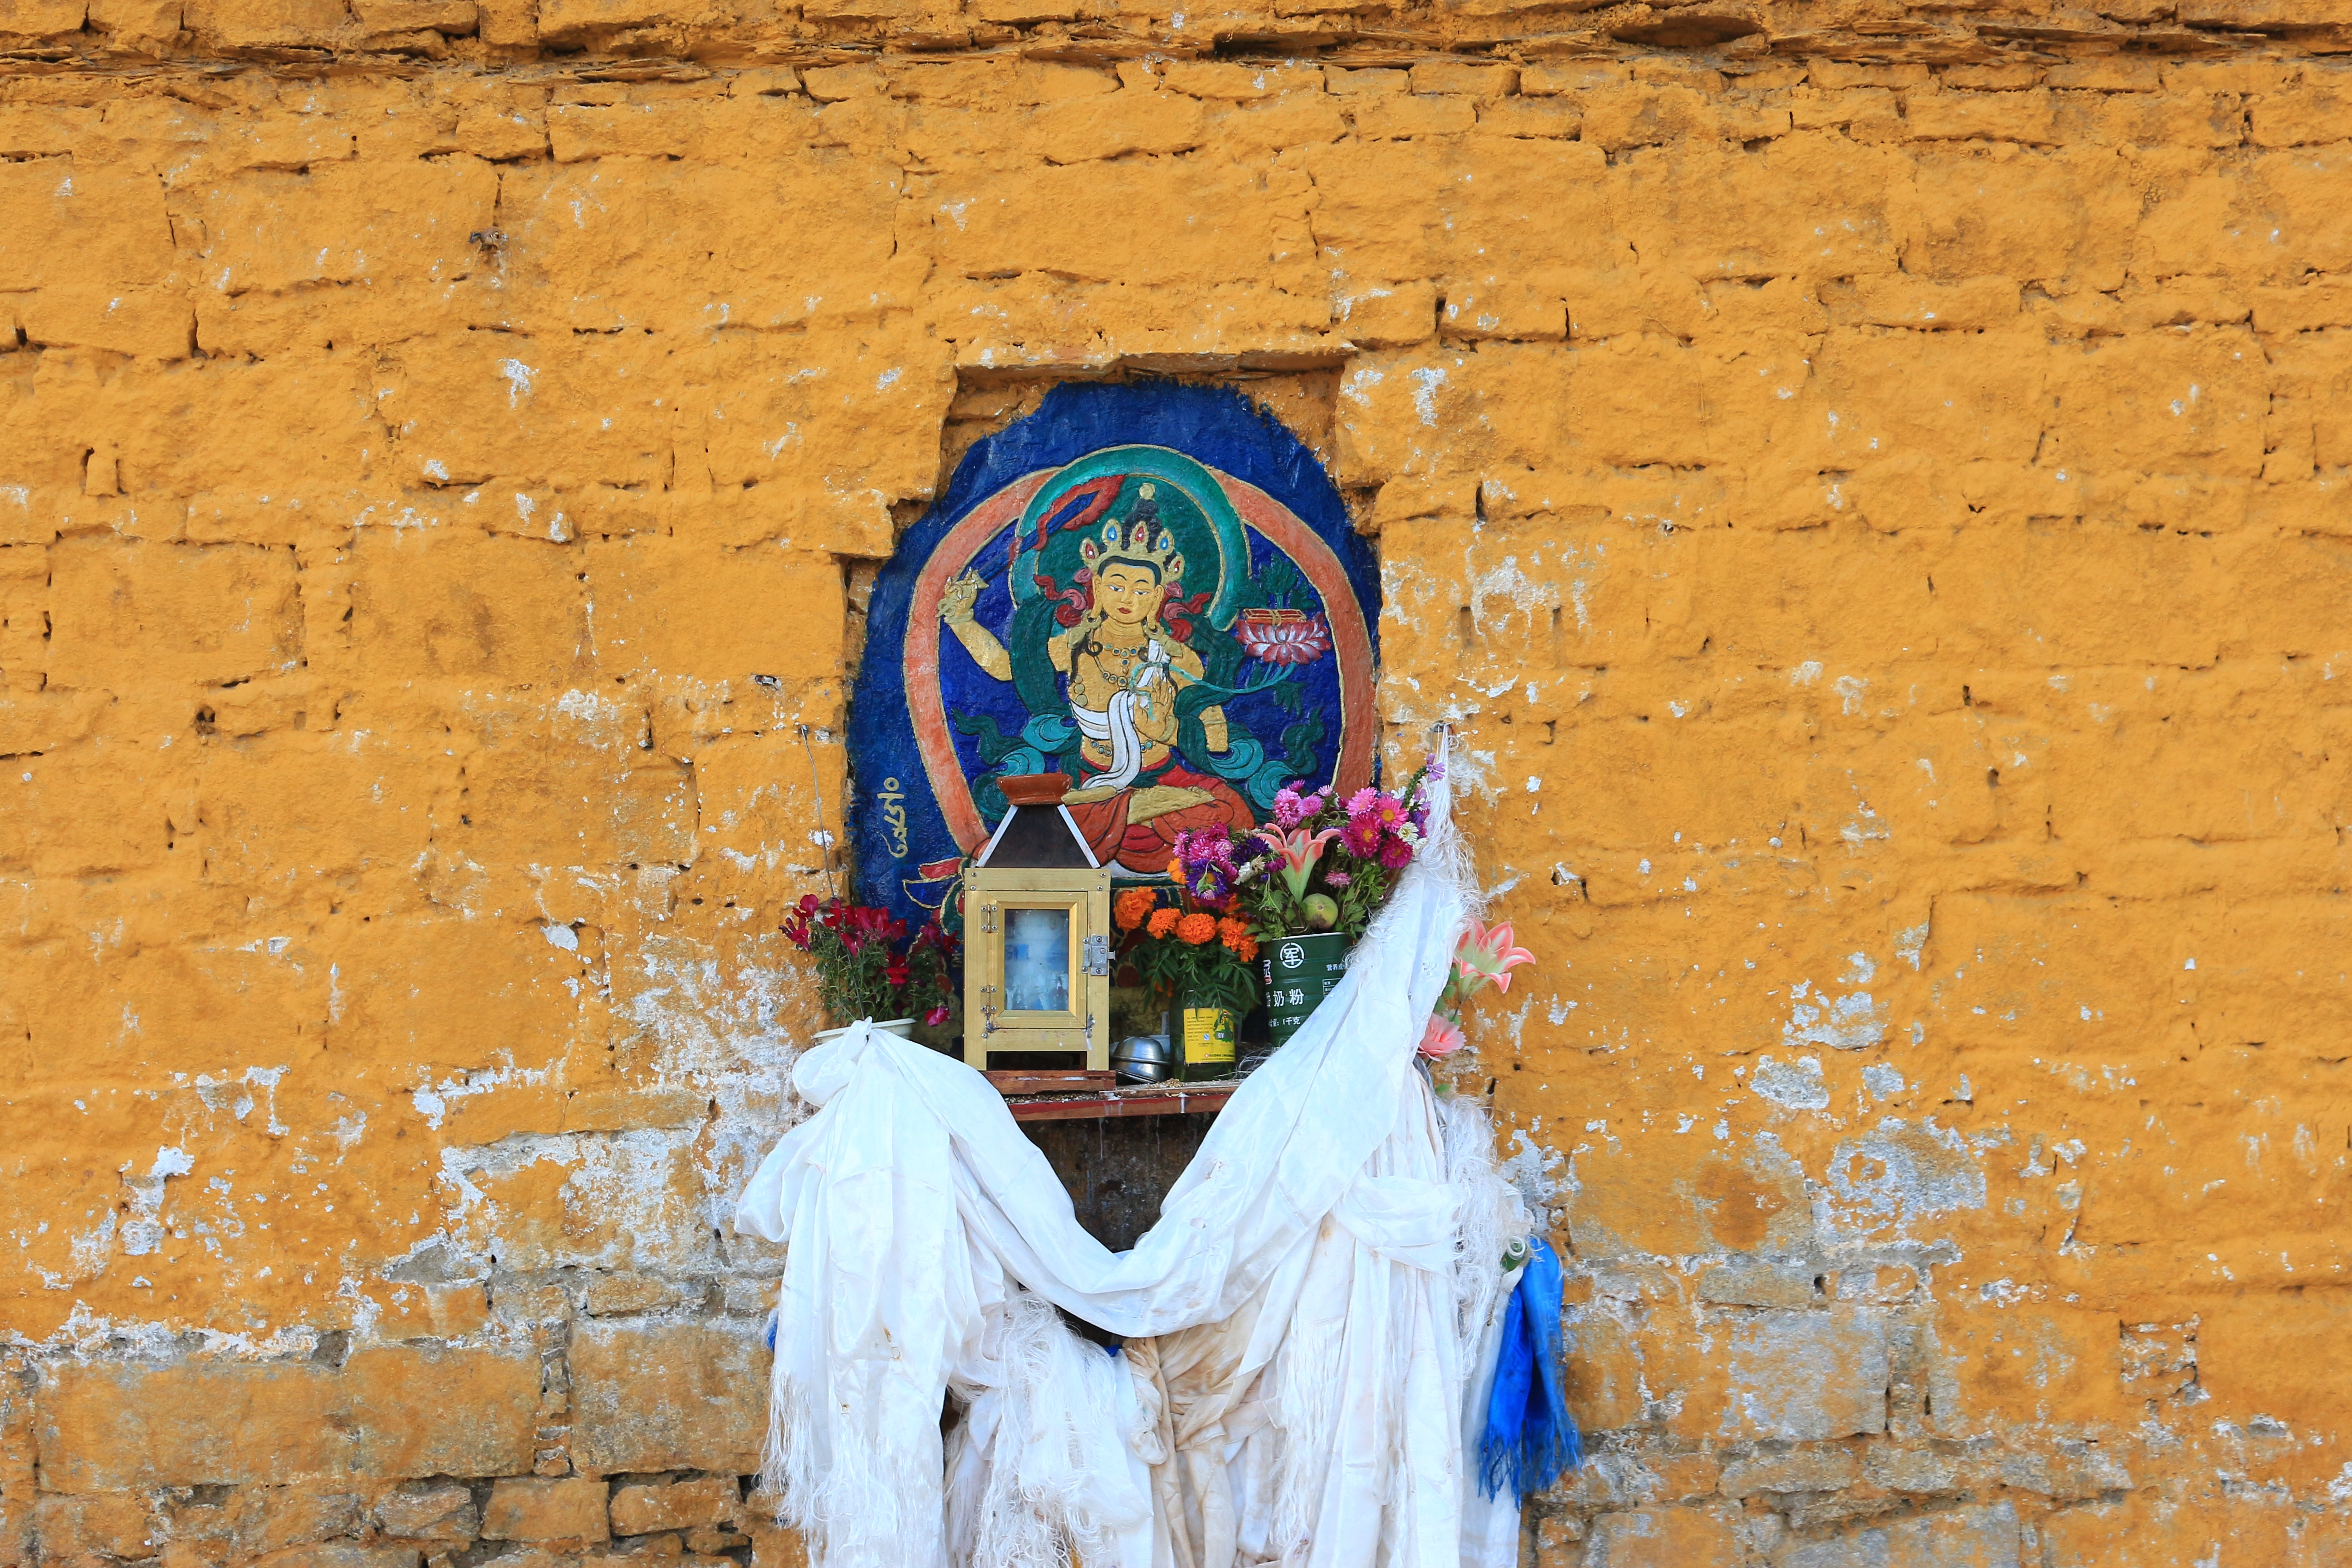
fence, wall, color, buddhism, religion, tibet, temple, faith, local, tradition, regional, buddha statues, the potala palace